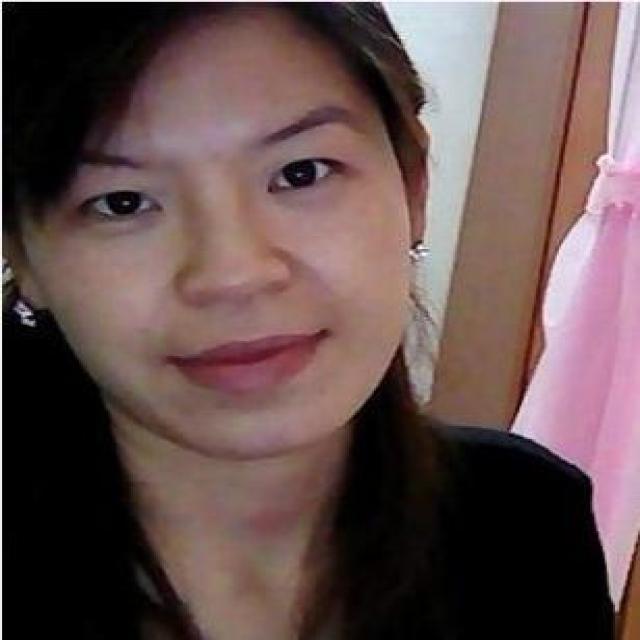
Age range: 21-44